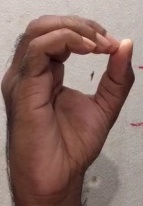
ASL sign: O